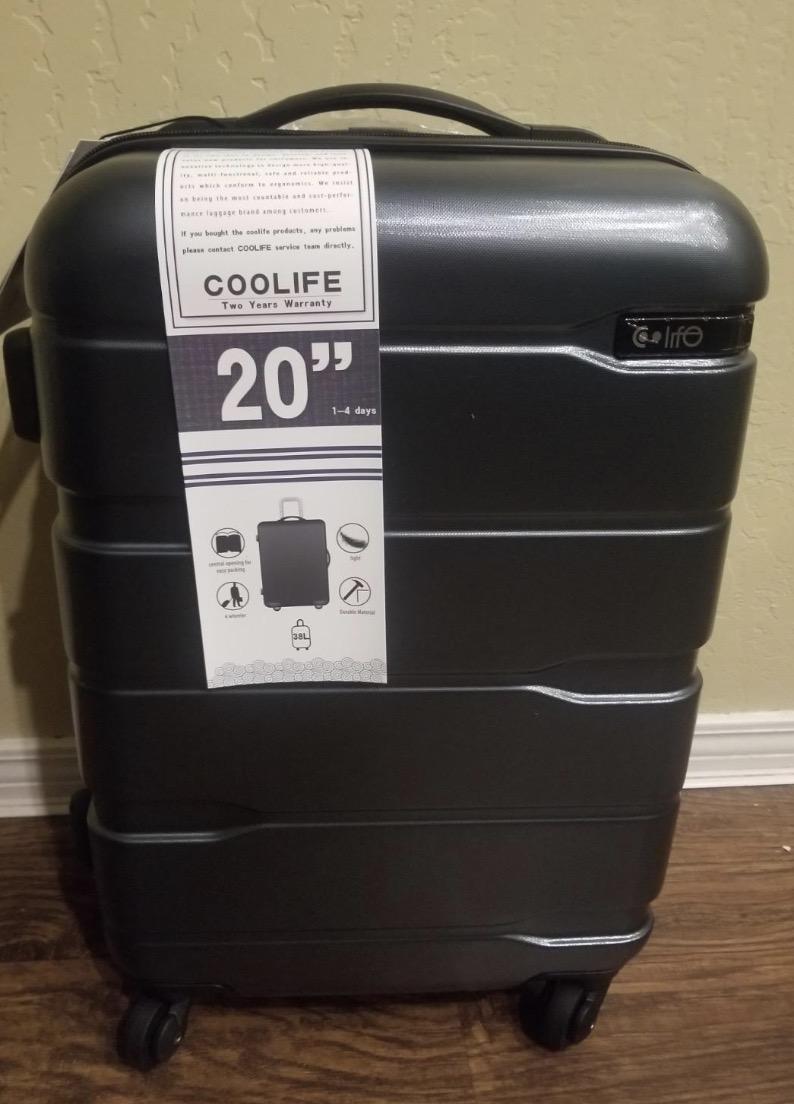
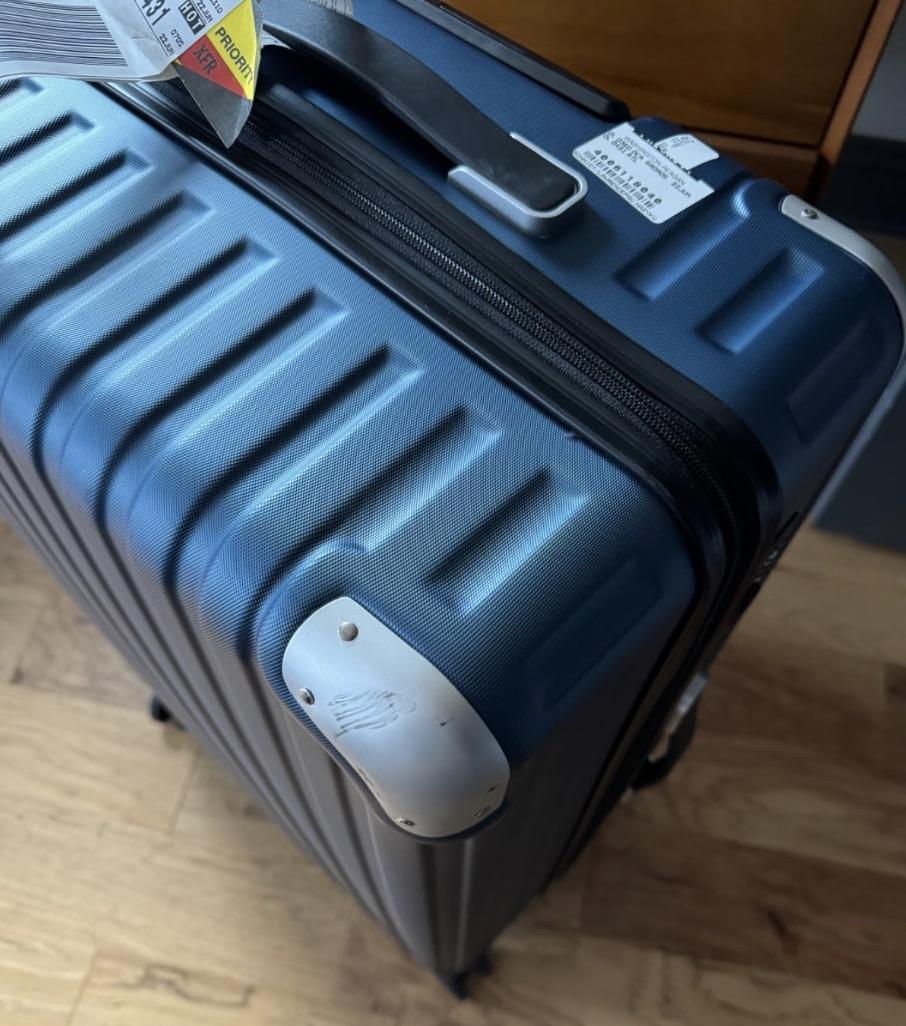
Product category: items_tea
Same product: no